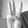
ASL letter: W